Ernests Kalve

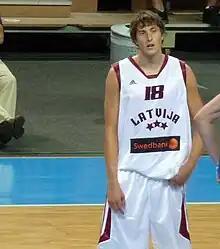

Ernests Kalve (born April 4, 1987) is a Latvian professional basketball player and assistant coach for BK Ogre of the Latvian-Estonian Basketball League.